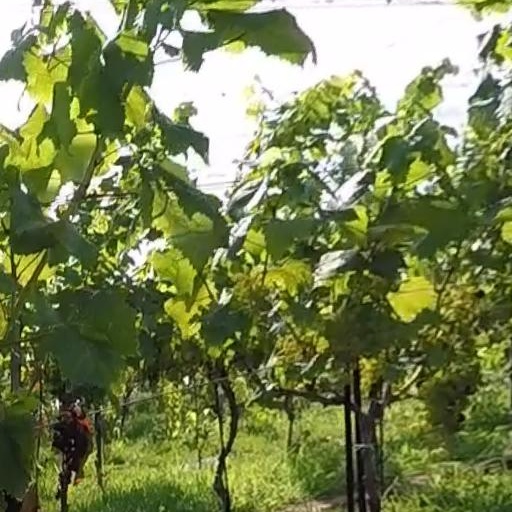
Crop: grape